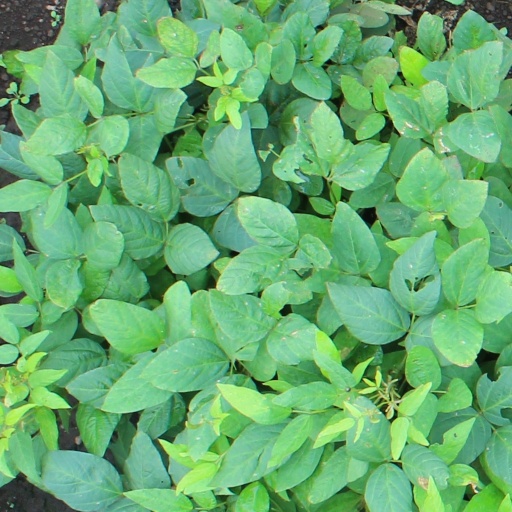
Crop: soybean